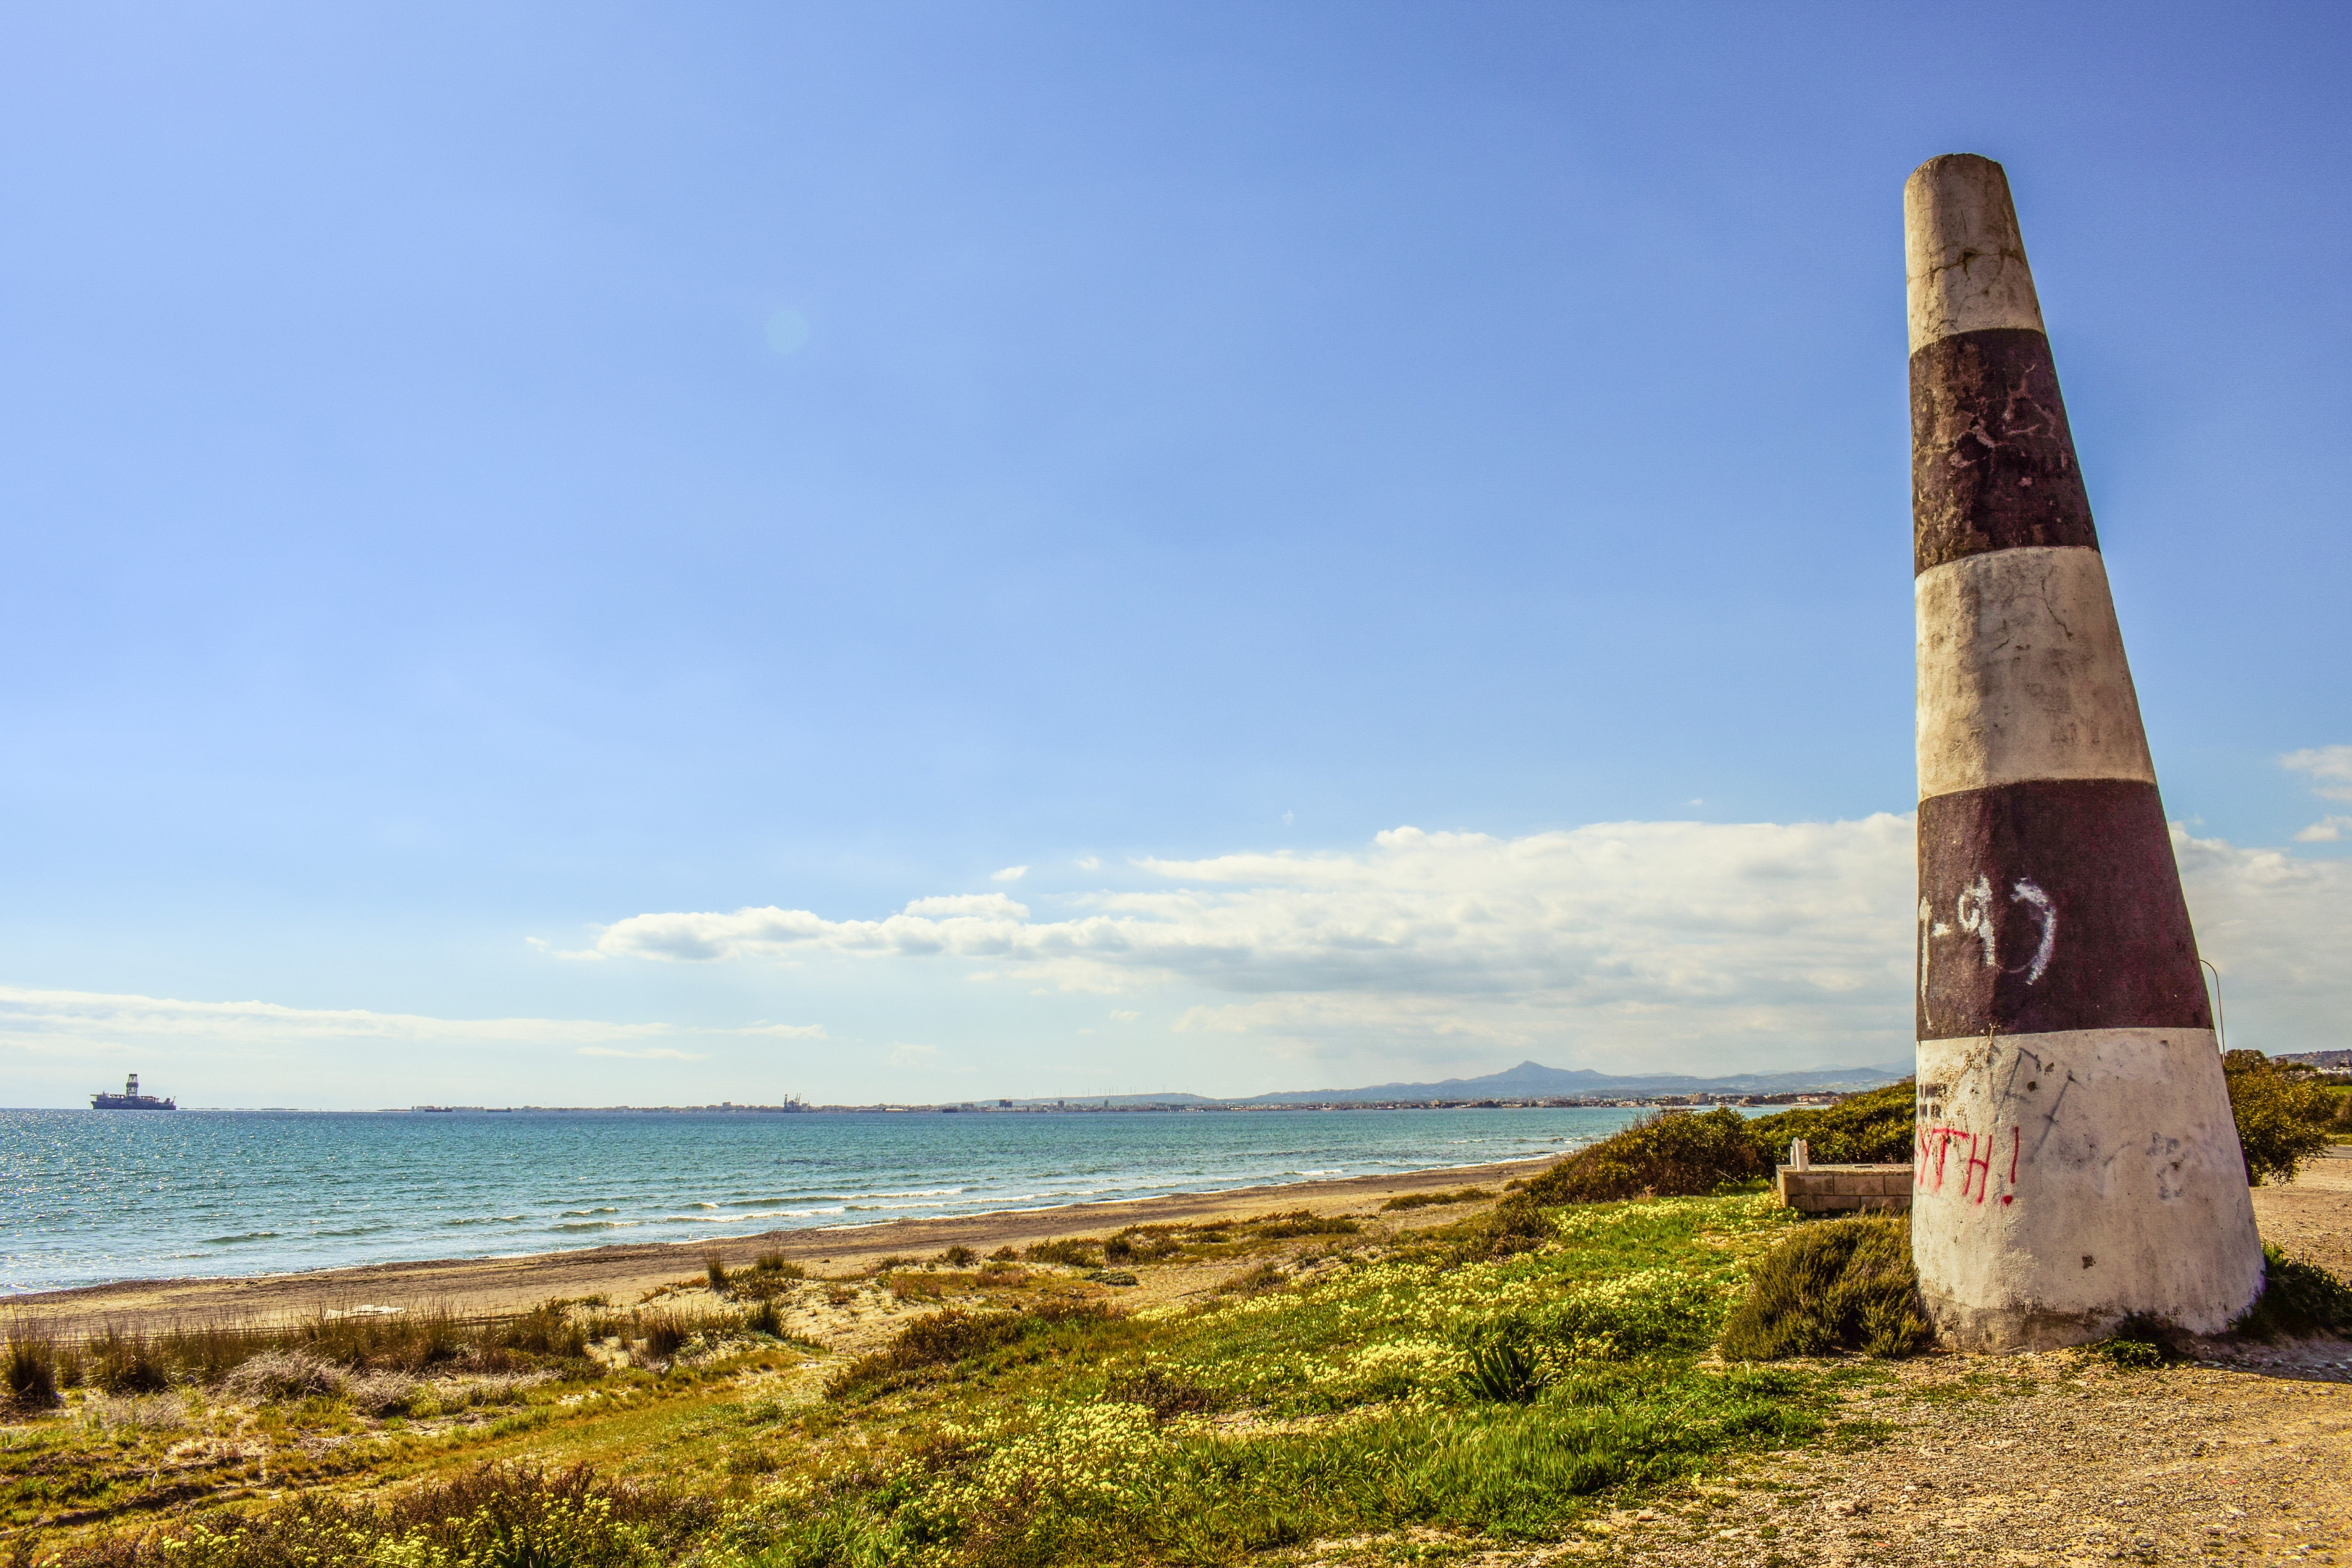
sky, sea, coast, tower, horizon, beach, vacation, shore, ocean, rock, hill, tourism, landscape, monument, cliff, sand, ruins, wind, terrain